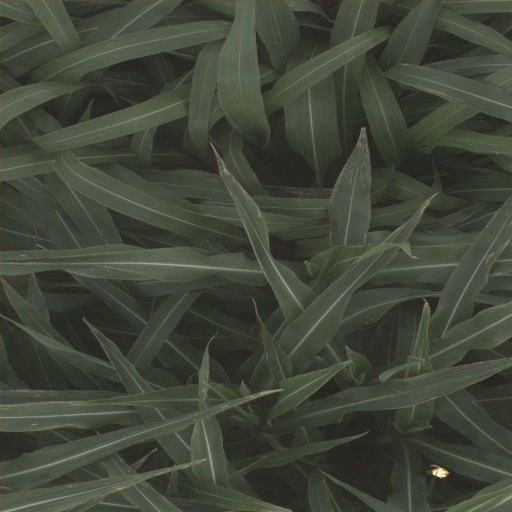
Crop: sorghum